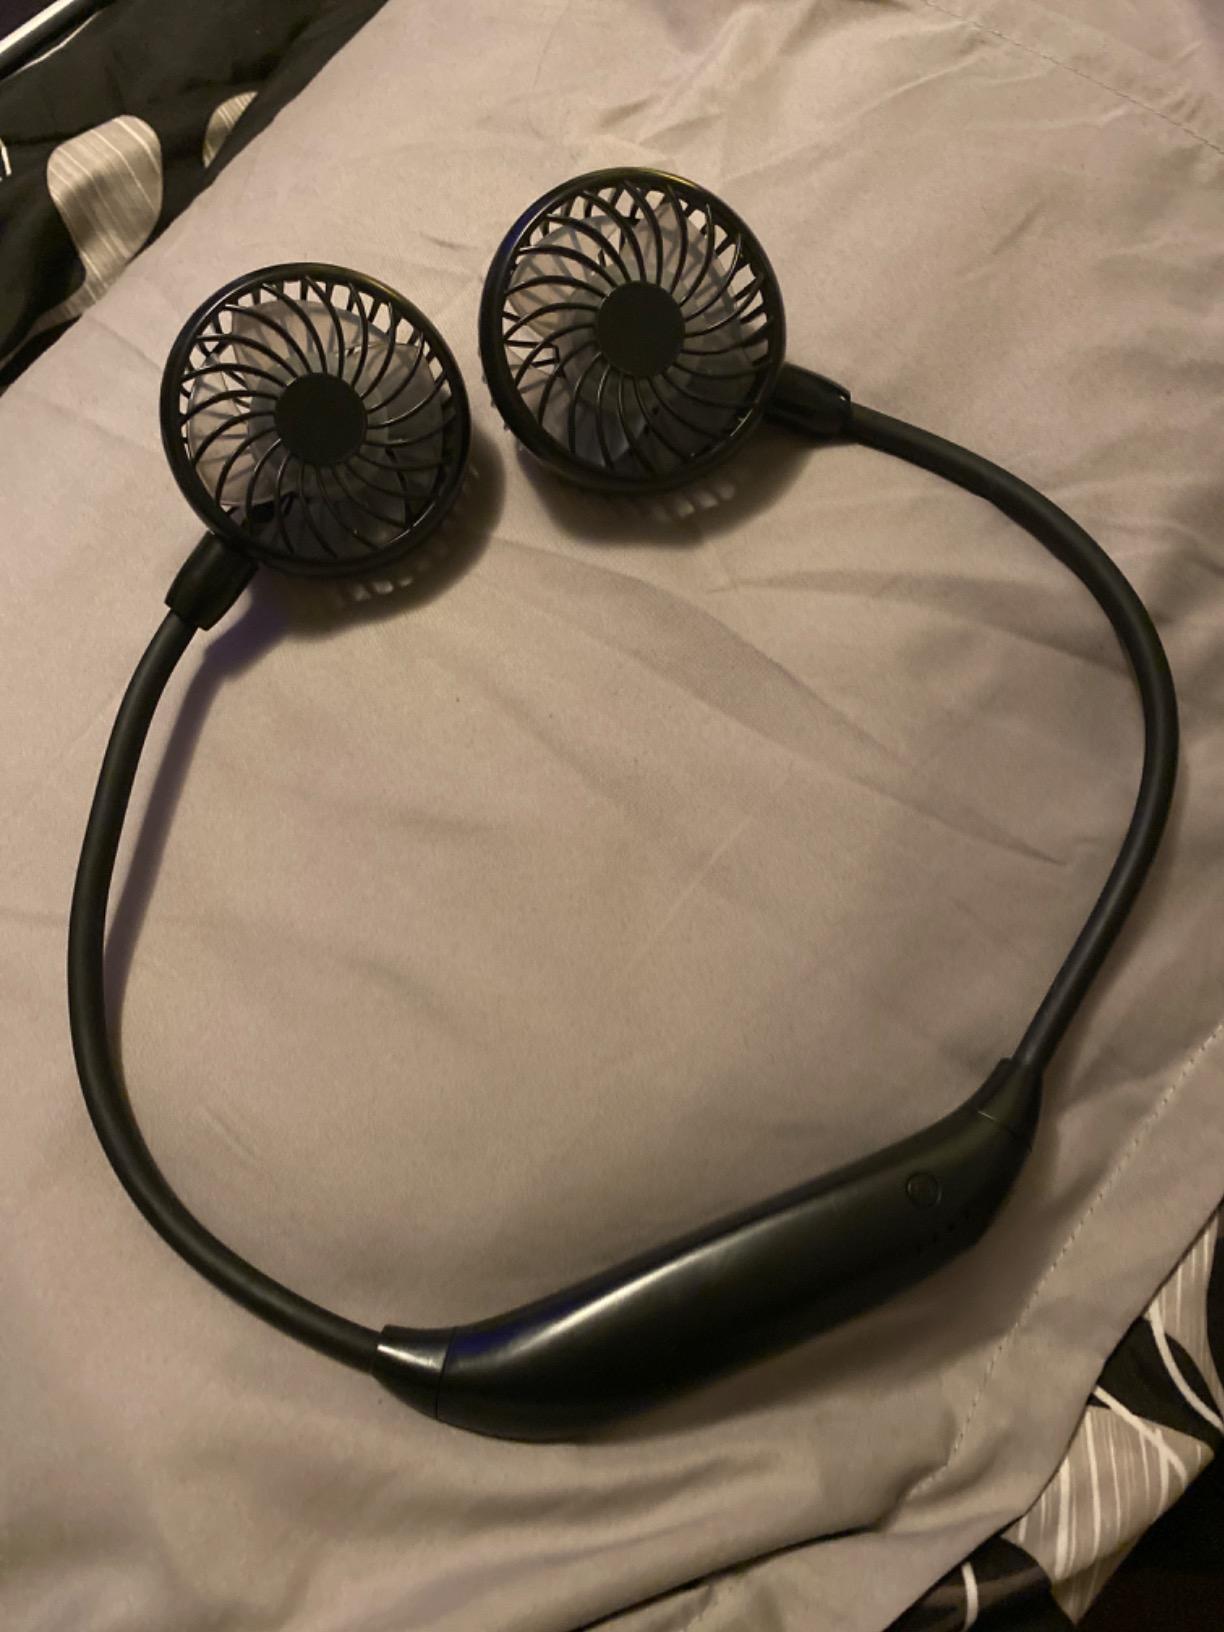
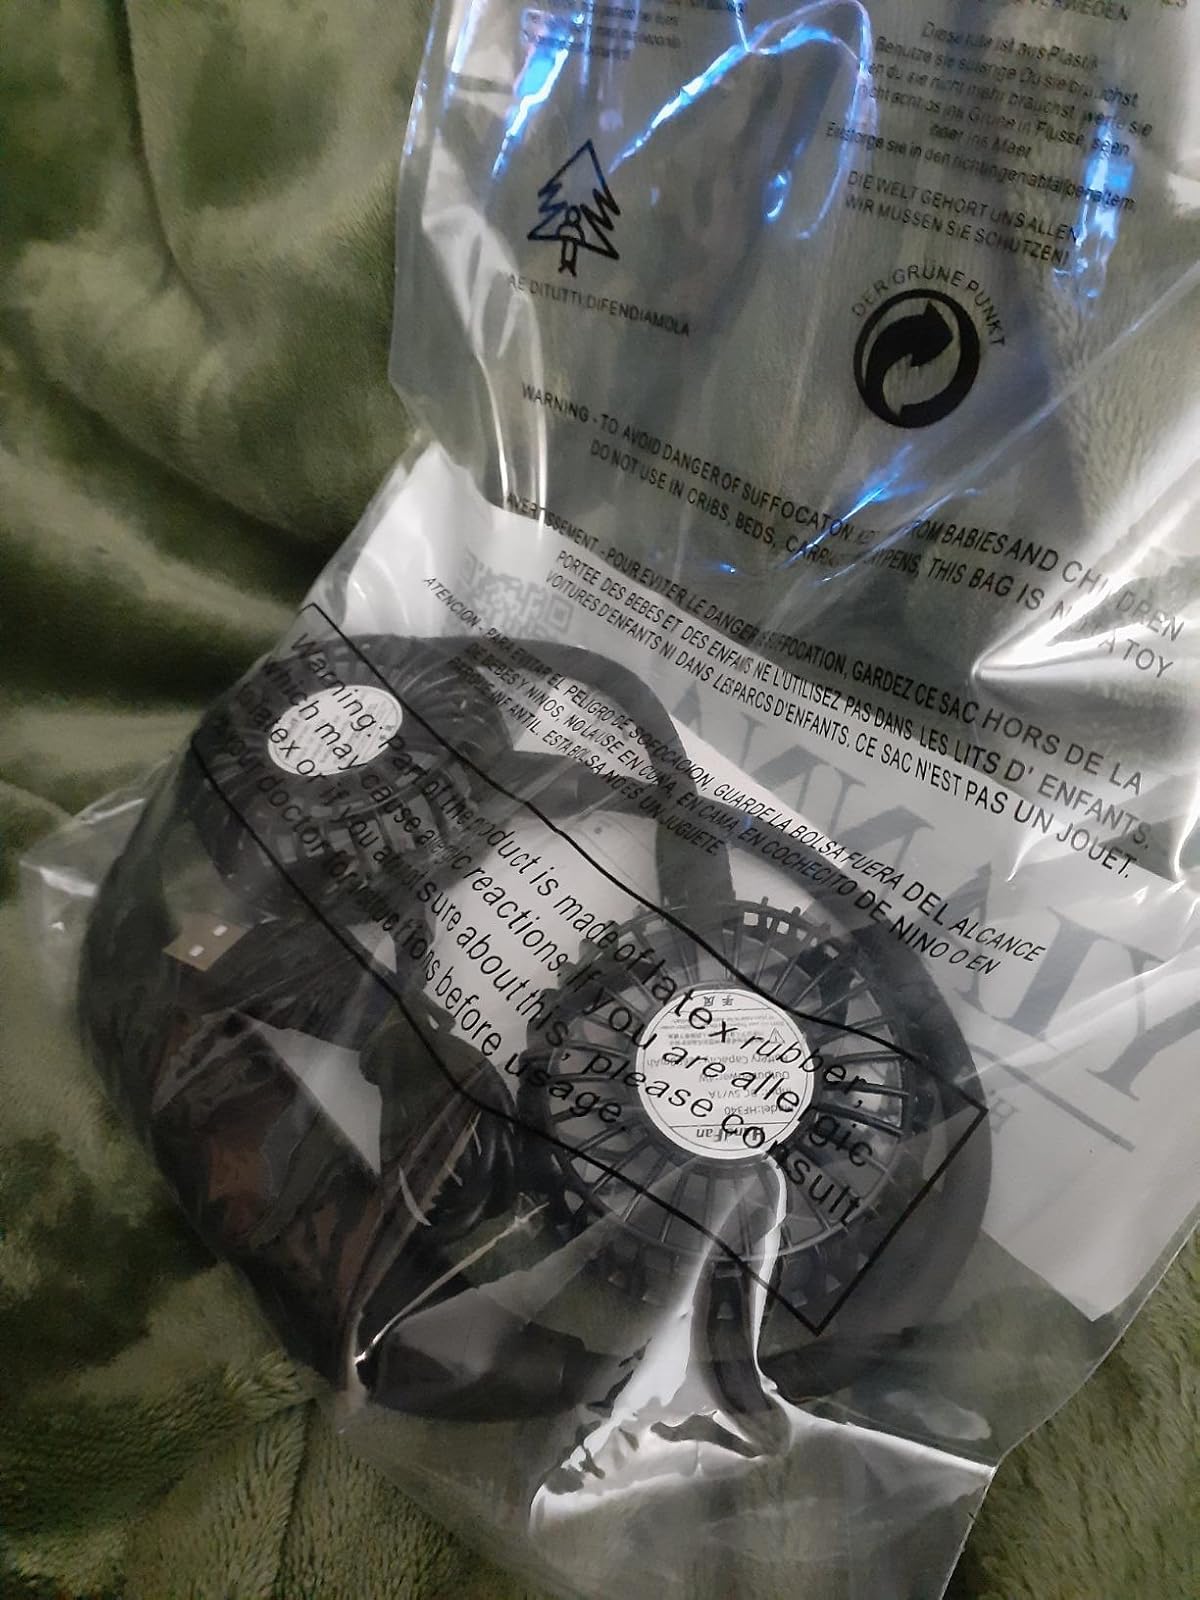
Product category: fan
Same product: yes